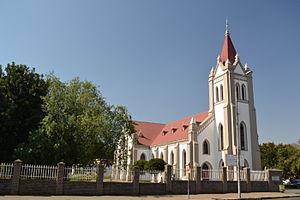
Rustenburg est une ville de la province du Nord-Ouest, dans la région ouest du Transvaal, en Afrique du Sud. Elle est l'une des neuf villes qui accueillirent la Coupe du monde de football de 2010 et elle figura à nouveau parmi les cinq villes qui accueillirent la Coupe d'Afrique de Football en 2013.